Jakob Ankersen

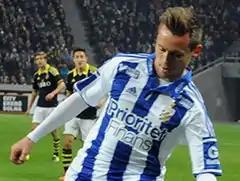
Jakob Ankersen in 2015

Jakob Svarrer Ankersen (born 22 September 1990) is a Danish professional footballer who plays as a winger for Danish 1st Division club Esbjerg fB. He is the twin brother of FC Nordsjælland player Peter Ankersen.